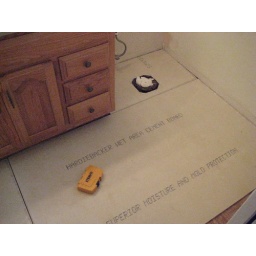
Out with the funky vinyl, in with the tile! The toilet had to go live in the bedroom for a while.